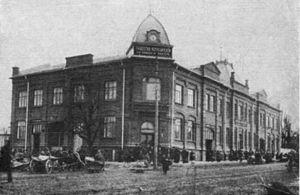
Podolsk est une ville de l'oblast de Moscou, en Russie, et le centre administratif du raïon de Podolsk. Sa population s'élevait à 299 660 habitants en 2017.